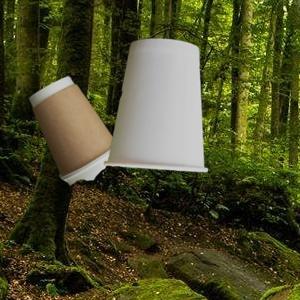
Label: cups